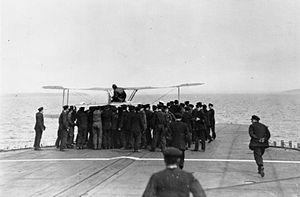
Le Squadron Commander Edwin Harris Dunning, DSC, était un pionnier de l'aviation militaire britannique, pilote d’avion dans le Royal Naval Air Service de la marine. Il est célèbre pour avoir été le premier pilote à poser un avion sur un porte-avions en marche. Il s’est tué cinq jours plus tard lors d’une autre tentative.